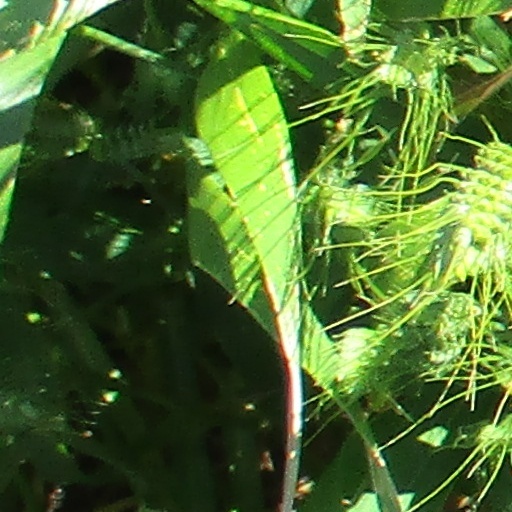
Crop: wheat